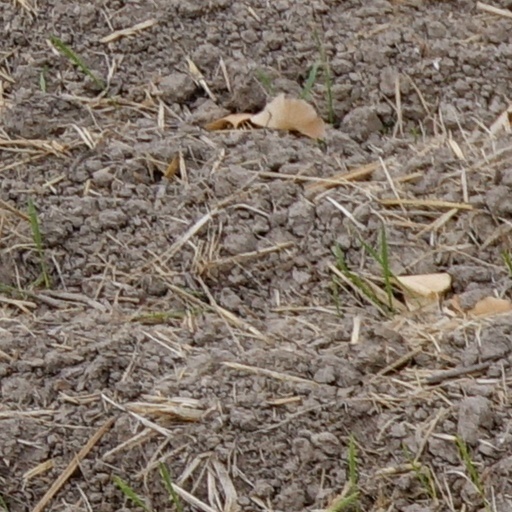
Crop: wheat